Androcles

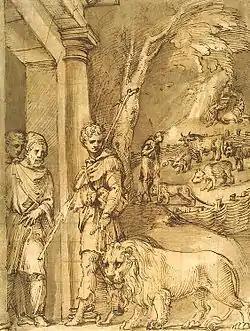
"We used to see Androcles with the lion attached to a slender leash, making the rounds of the city", a pen and wash drawing by Baldassare Peruzzi, 1530s

Androcles (alternatively spelled Androclus in Latin) is the main character of a common folk tale about a man befriending a lion.